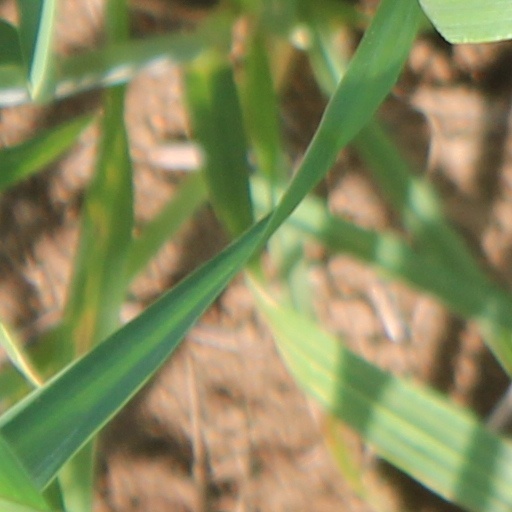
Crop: wheat